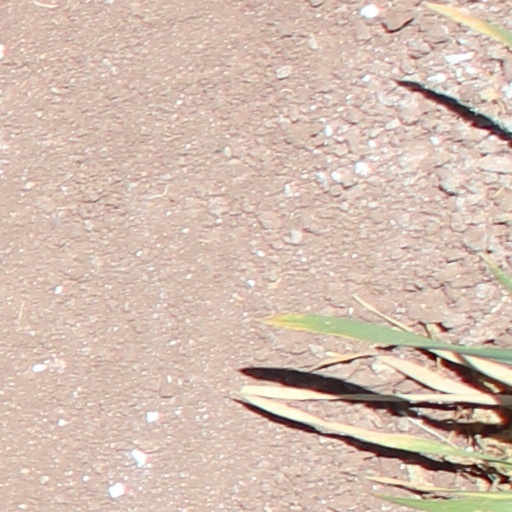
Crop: wheat